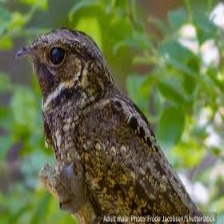
Species: EASTERN WIP POOR WILL
Scientific name: ANTROSTOMUS VOCIFERUS